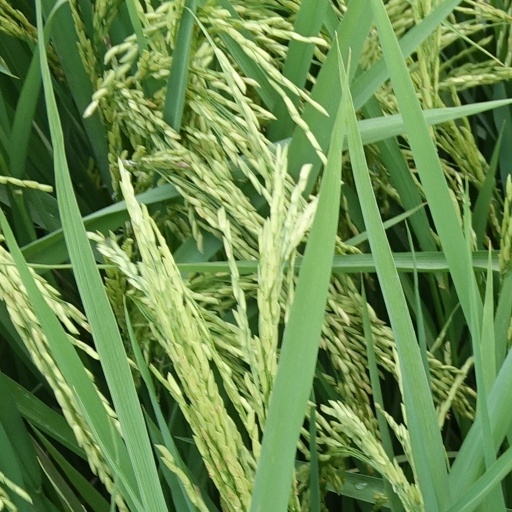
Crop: rice